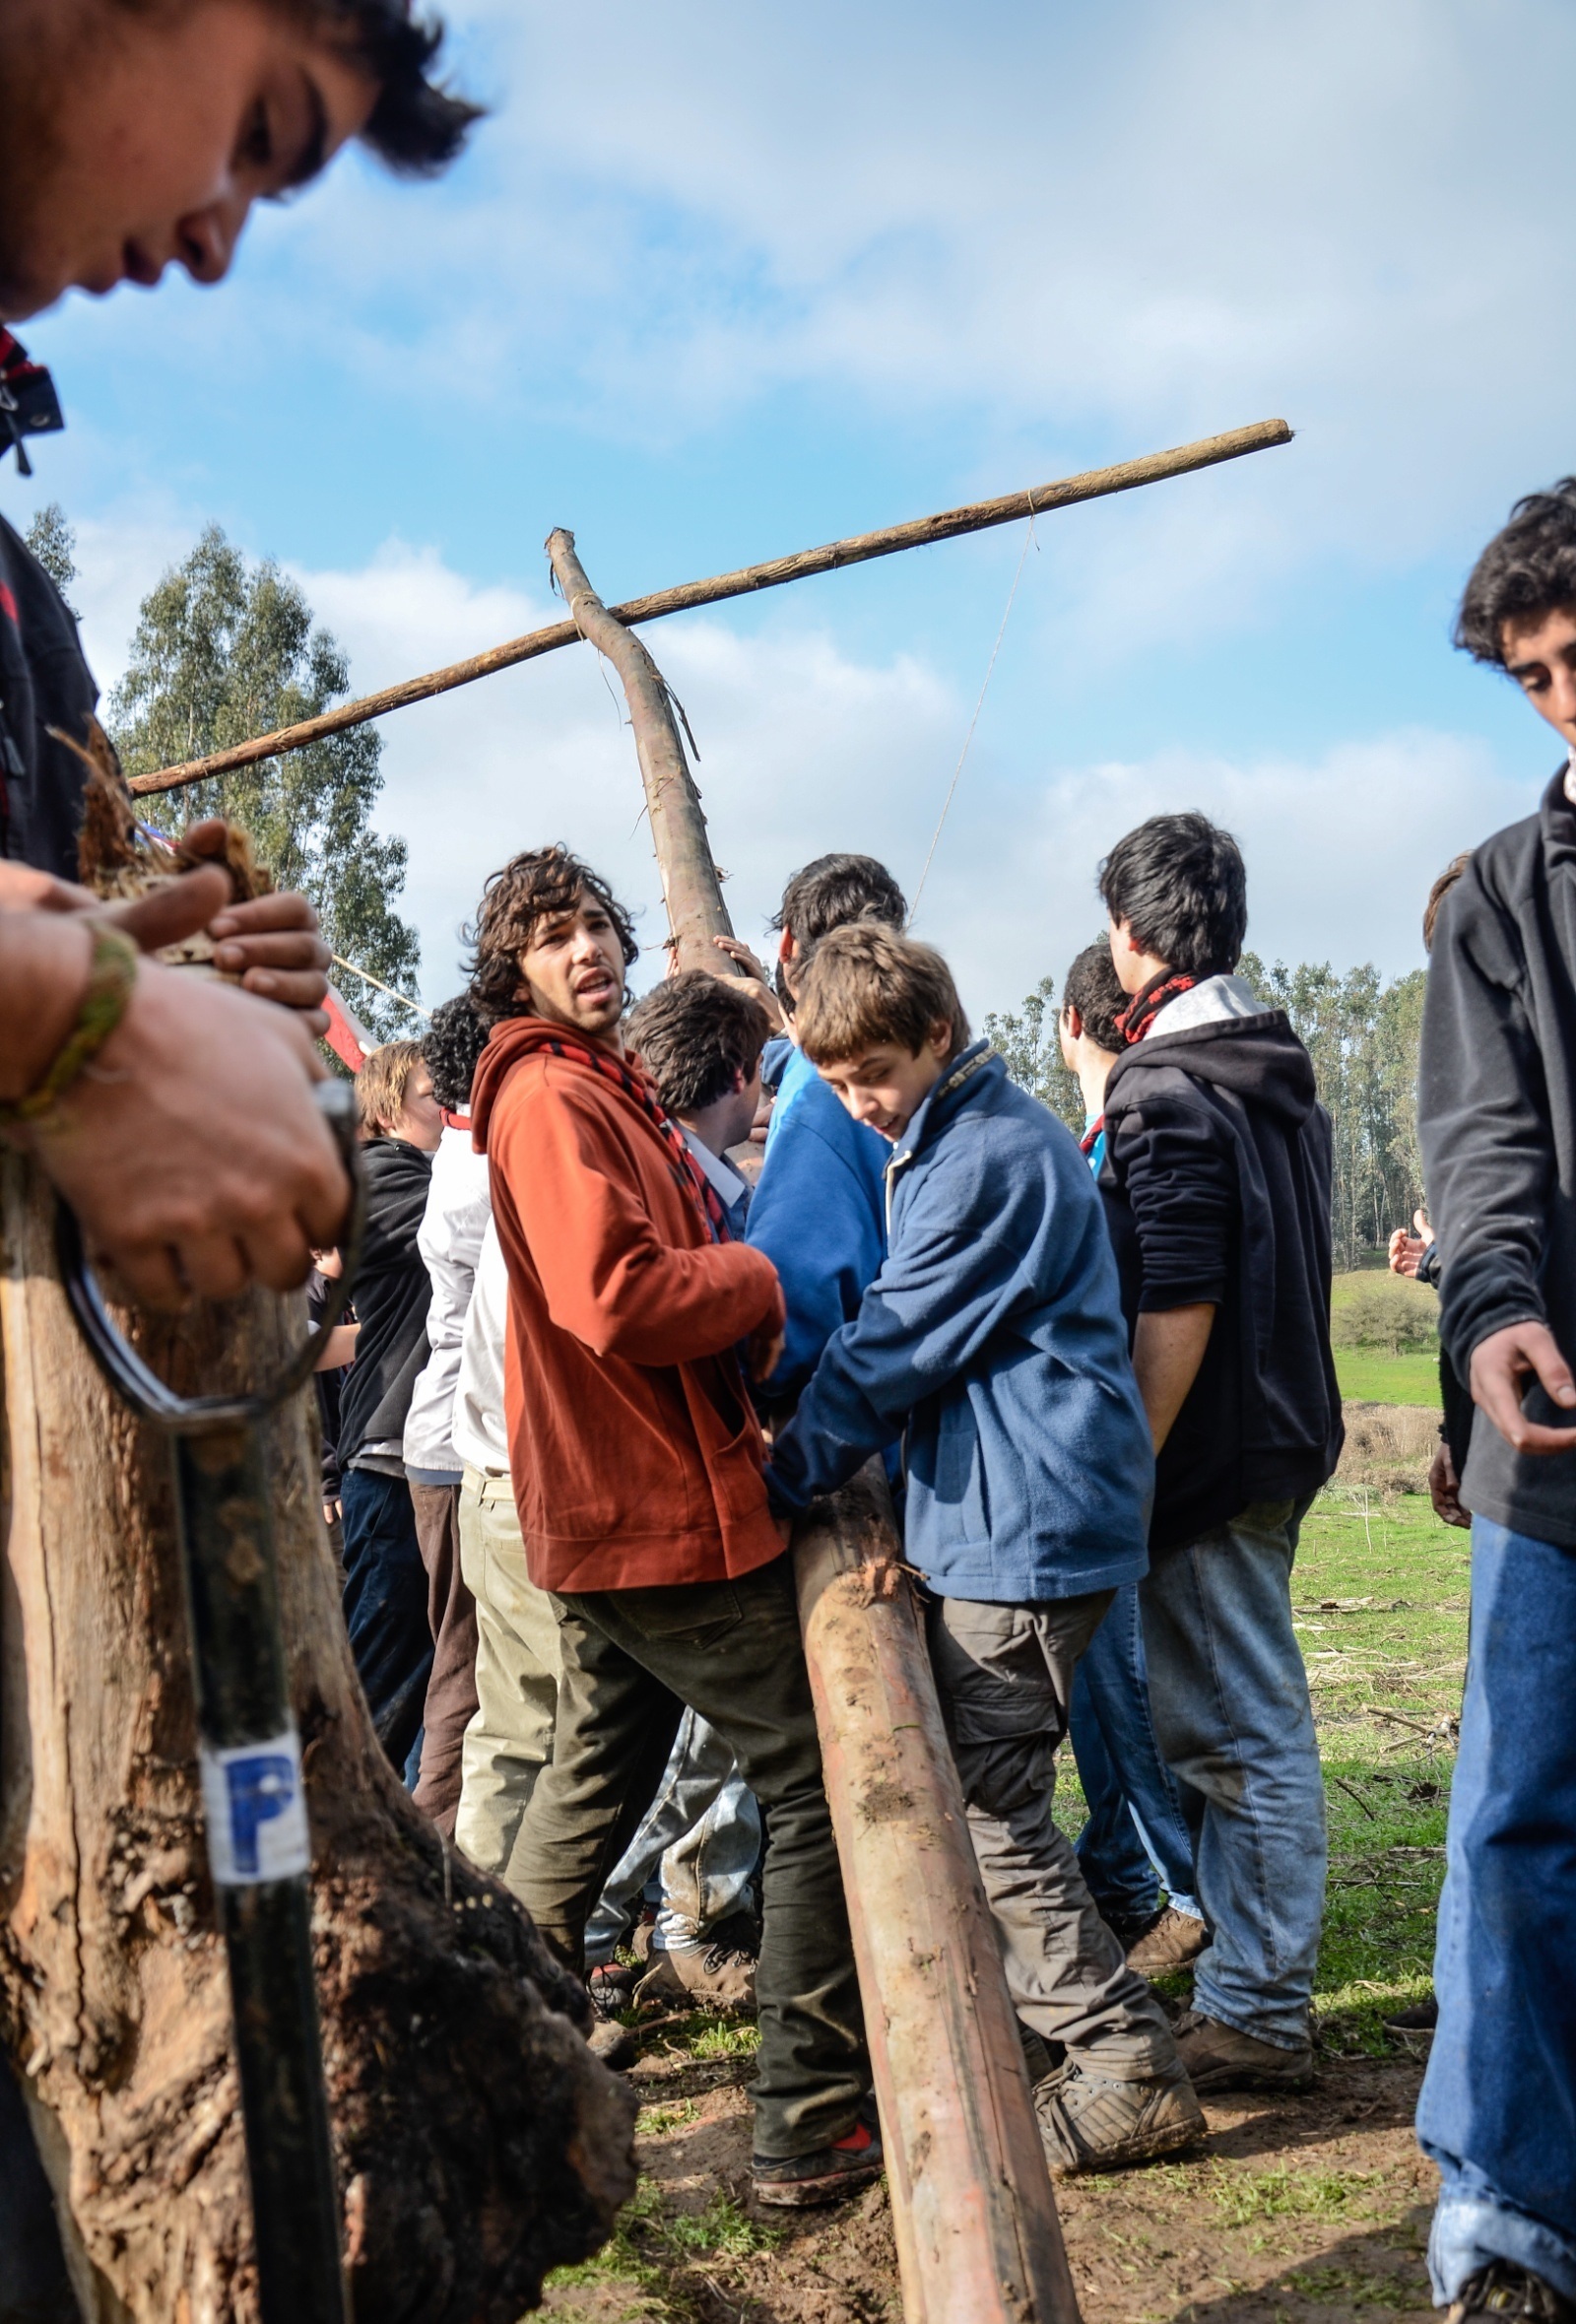
people, young, effort, cruz, scouts